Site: brandenburg
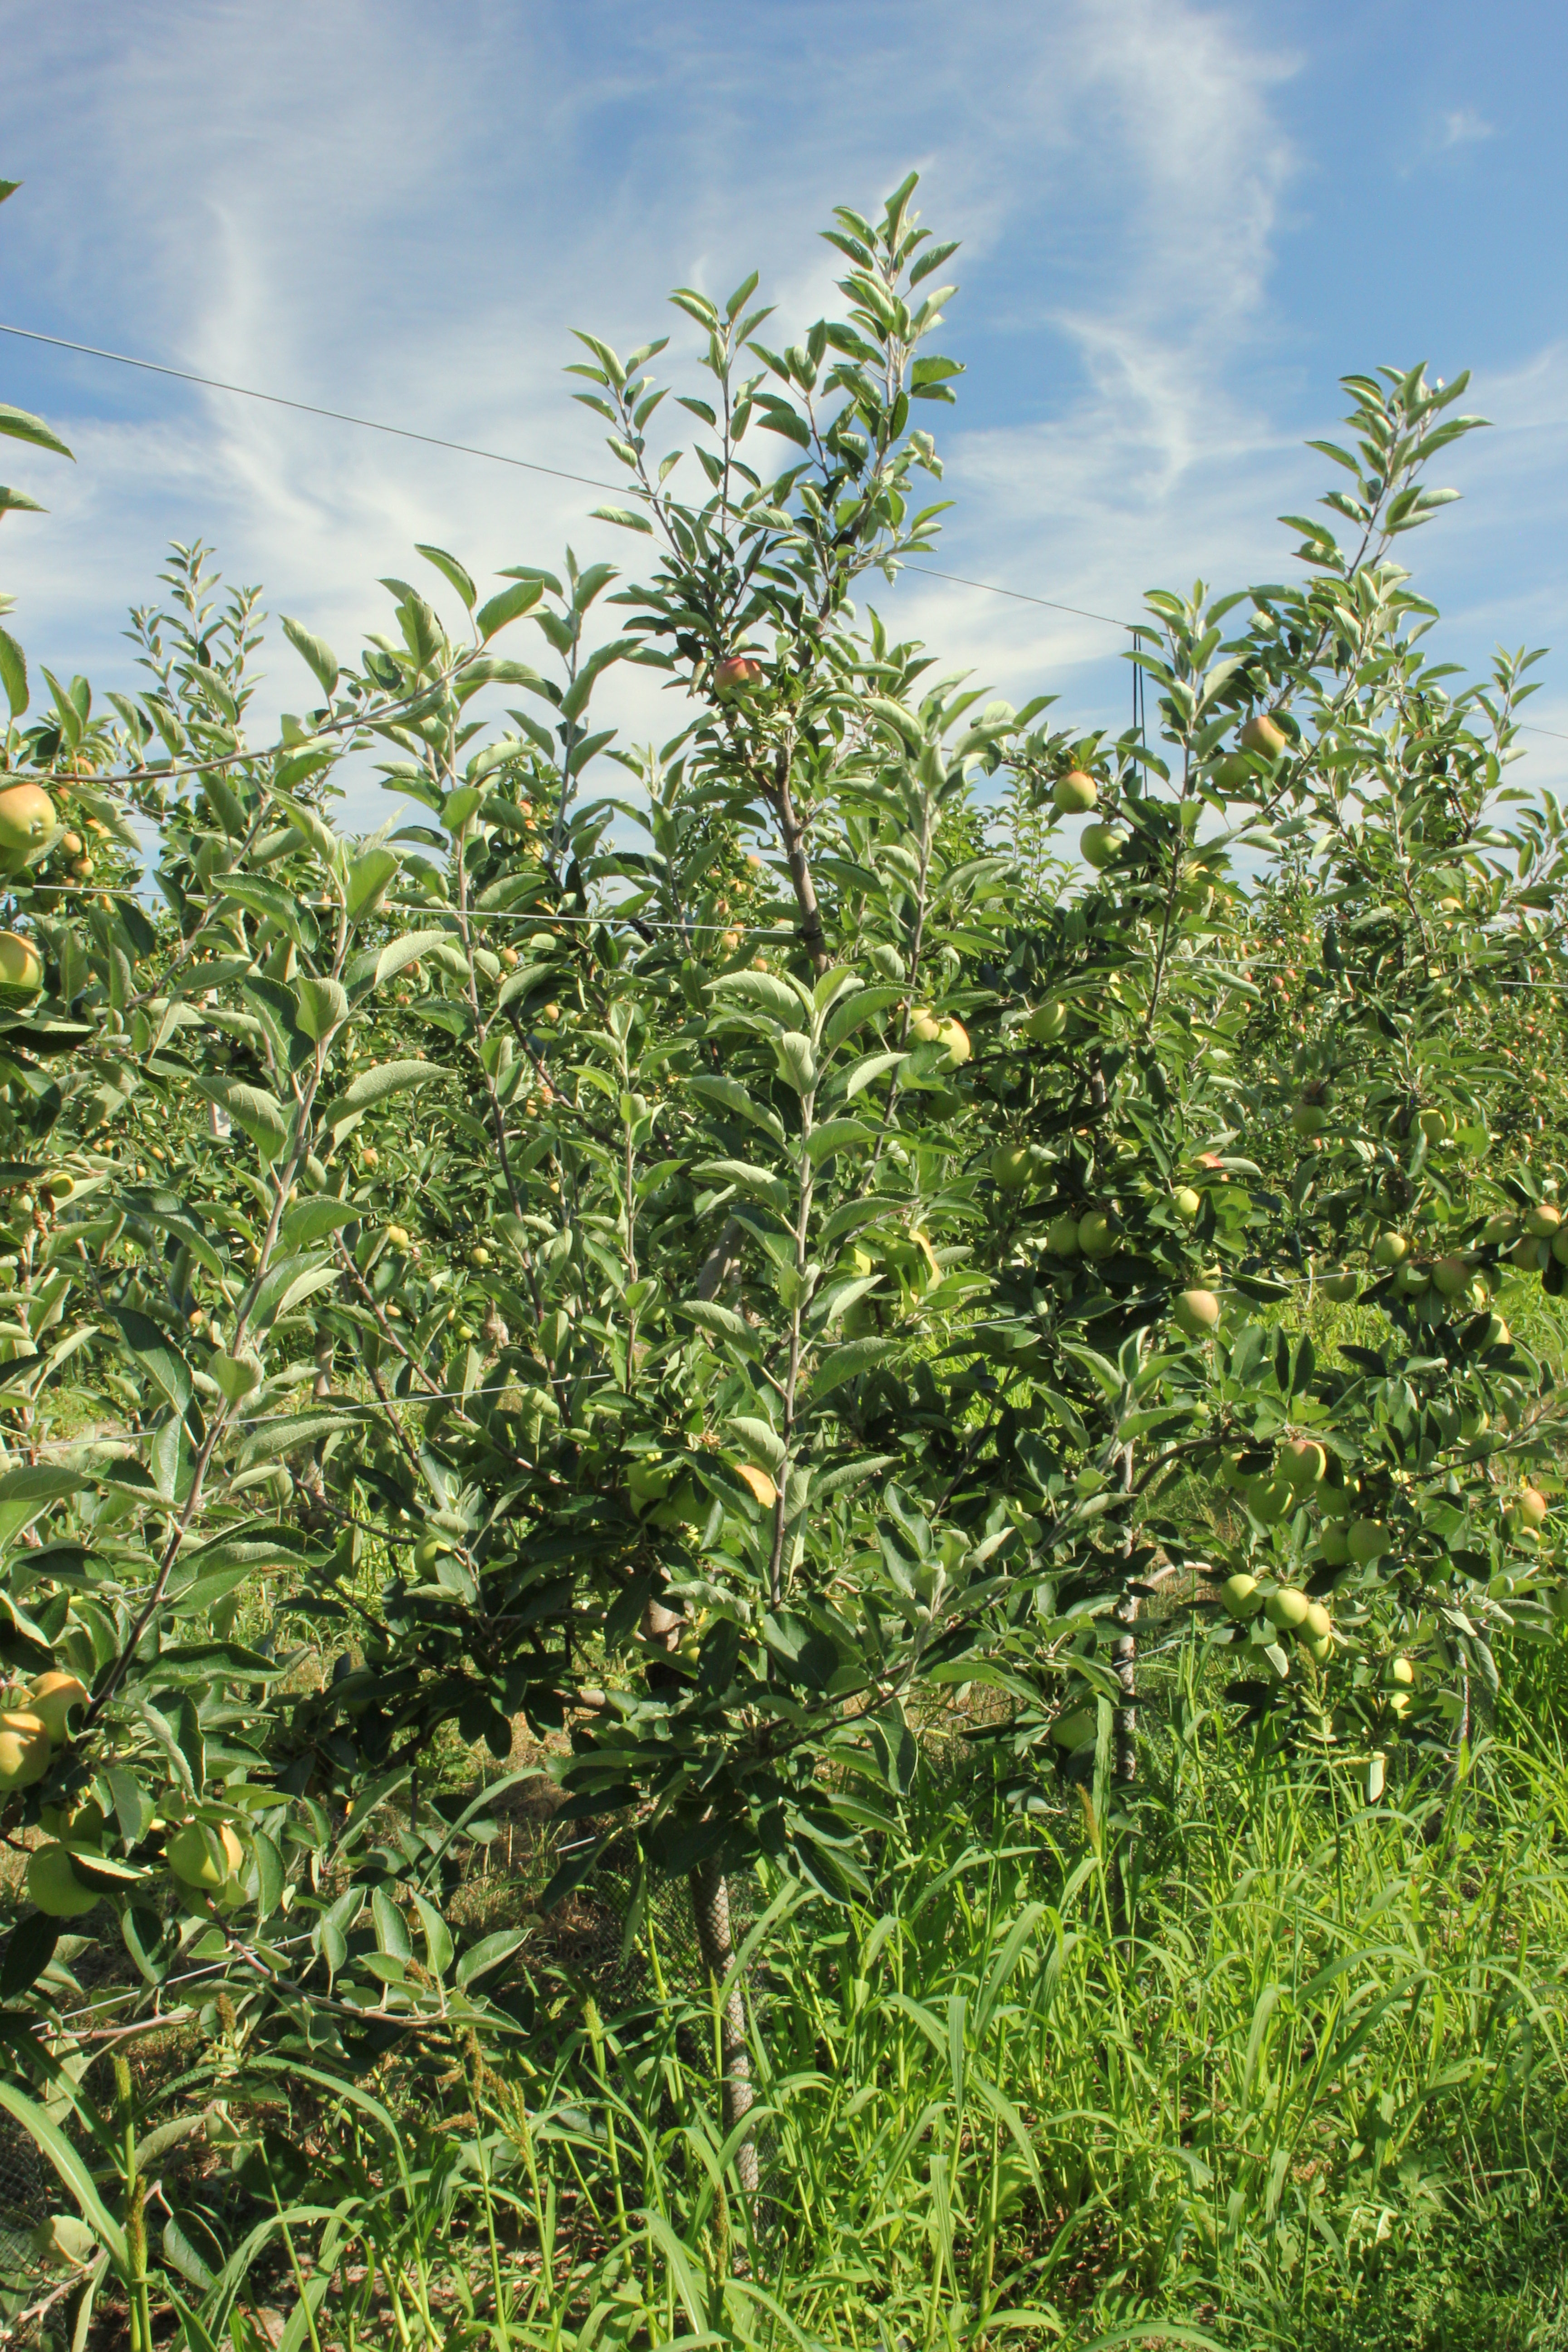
Growth stage (BBCH 77): Development of fruit